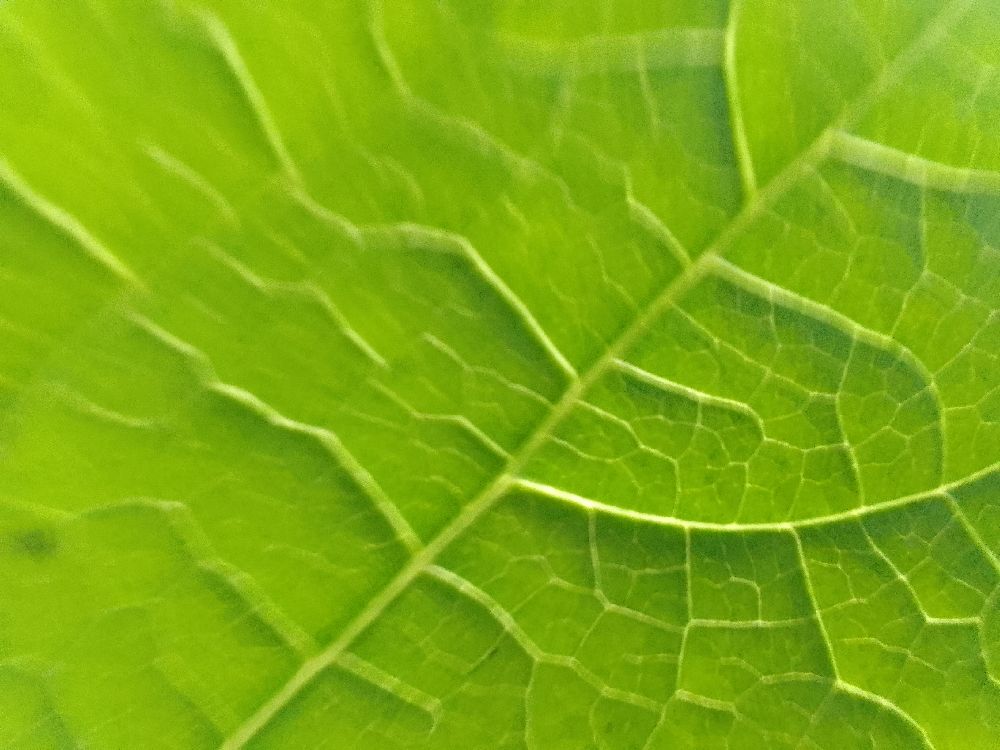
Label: healthy